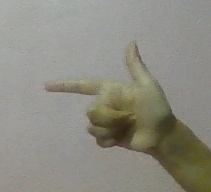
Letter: yaa